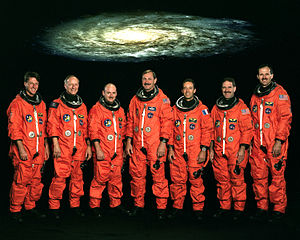
STS-103
STS-103 var Discoverys 27. rumfærge-mission.